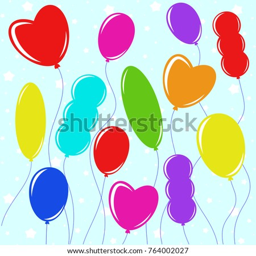
set of flat colored isolated balloons on the clothesline .